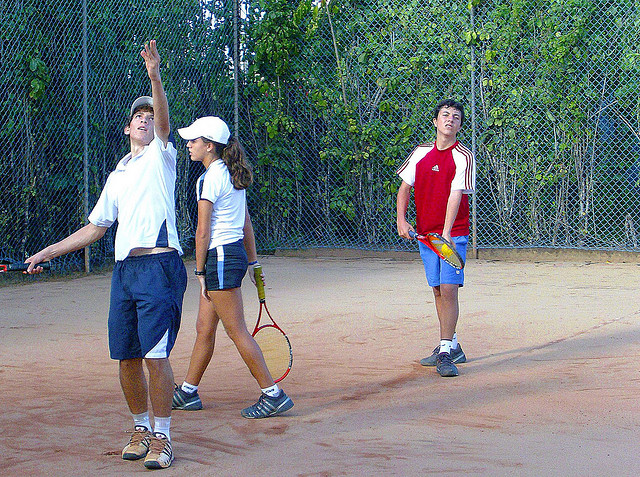
ba người đang cầm vợt tennis và đứng ở trên sân